Stapferhaus

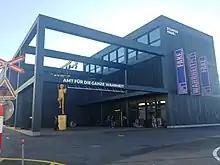
The Stapferhaus

The Stapferhaus was founded by the representatives of Pro Helvetia, Pro Argovia, the Canton Aargau and the City of Lenzburg. It was named for Philipp Albert Stapfer (1766–1840), who is considered the founder of the Canton of Aargau. Today Sybille Lichtensteiger is the director of the Stapferhaus. She is responsible for the strategy, setting the themes and the programme. Sybille Lichtensteiger studied History and German studies in Zurich and Berlin and started working at the Stapferhaus 20 years ago.